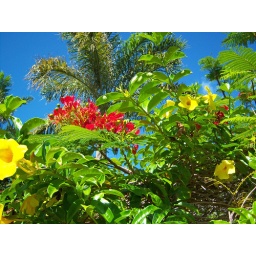
Beautiful picture taken of the trees and flowers by my daughter in Kauai